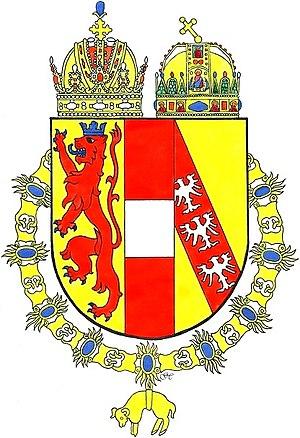
Louis-Victor Joseph Antoine de Habsbourg-Lorraine, né le 15 mai 1842 à Vienne et mort le 18 janvier 1919 dans la même ville, est un archiduc d'Autriche et le plus jeune des frères de l'empereur François-Joseph Iᵉʳ d'Autriche.
Otto de Habsbourg-Lorraine, est un archiduc d'Autriche. Il est notamment le père de Charles Iᵉʳ d'Autriche, le dernier souverain de la famille de Habsbourg-Lorraine.